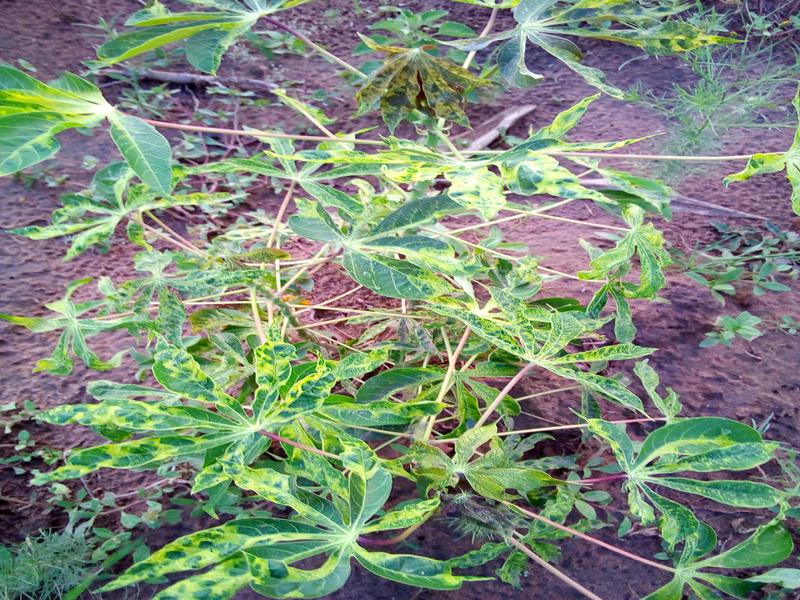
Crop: cassava
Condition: mosaic_disease